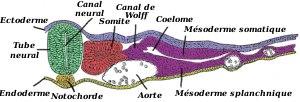
Le tube neural désigne le système nerveux primitif des embryons des chordés. Il se forme entre les 19 et 28èmes jours du développement embryonnaire, lors de l'étape de la neurulation.